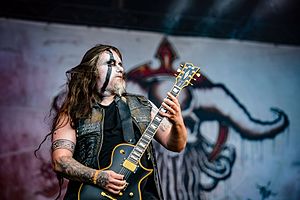
Henri Sorvali
Henri Sorvali er guitarist og keyboardspiller i folk metal-bandet Moonsorrow og keyboardspiller i Finntroll. Sovali går under navnet Trollhorn. Sent i 1990'erne spillede han også keyboard til nogle få liveoptrædener med The Rasmus. Han har også spillet i bandsene Thunderdogs og Lakupaavi og ved studieoptagelserne til Ensiferums debutalbum.